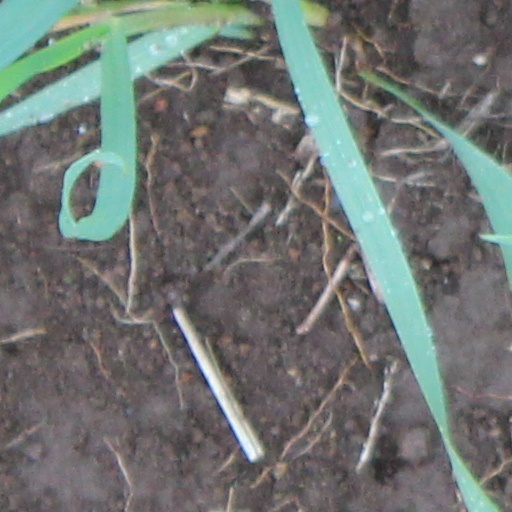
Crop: wheat